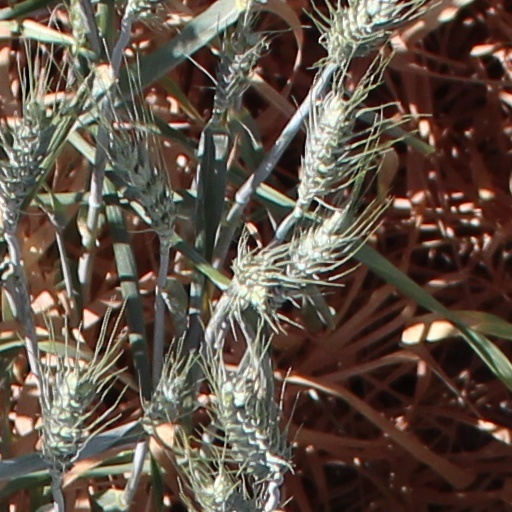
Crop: wheat